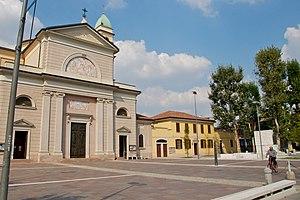
Affori est un quartier de Milan, situé dans la partie nord de la ville et faisant partie de la zone 9.